Jane Herbert Wilkinson Long

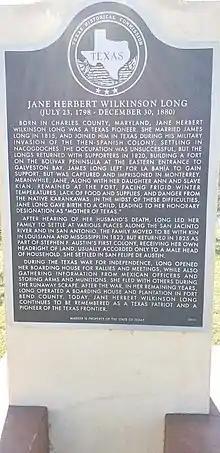
Texas historical marker for Jane Long located at Fort Travis Seashore Park, Bolivar Point

Jane Herbert Wilkinson Long (July 23, 1798 – December 30, 1880) was a Texas pioneer. She owned boarding houses and a plantation in Texas. She is best known as the "Mother of Texas."